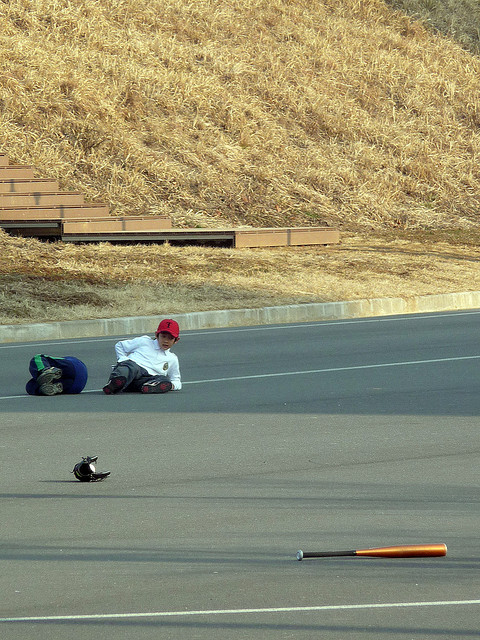
một người đang nằm trên đường với gậy bóng chày phía bên kia